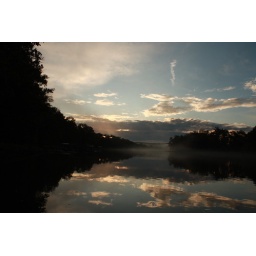
A clear morning on the White River. The river bends in the distance and you can see the fog off the river in the distance.